List of highways in Hamilton County, New York

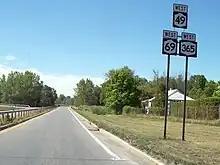
Westbound along NY 49, NY 69 and NY 365 in Rome

NY 80 originally continued much farther north than it does today. When it was assigned in the late 1920s, it continued north from Fort Plain, Montgomery County, to NY 54 in Arietta by way of modern NY 10. The Arietta – Fort Plain portion of NY 80 was replaced by a realigned NY 10 as part of the 1930 renumbering.